Russian LGBT Network

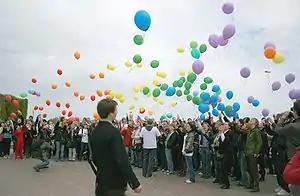

On May 17, 2009, the International Day Against Homophobia, the network organized a "rainbow flash mob" in Saint Petersburg. Bringing together from 100 to 250 people, the network considered it the largest demonstration in Russian history for LGBT rights and smaller demonstrations have been held in more than 30 Russian cities.